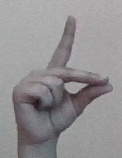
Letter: ta